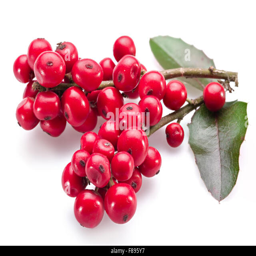
leaves and fruit on a white background